Green-veined white

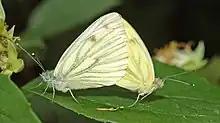
Mating "Pieris napi"

In the usually polyandrous "P. napi", females who mate multiple times have higher lifetime fecundity, lay larger eggs, and live longer compared to females who mate only once. In most organisms it is the female who contributes the most to the reproduction of offspring as she must invest an egg and then carry the zygote. Males, on the other hand, need only provide a sperm that is of low cost. In "P. napi," however, mating is unusually costly to males as the ejaculate matter produced contains not only sperm but accessory substances as well. These substances average 15% of male body mass and are incorporated into female soma and reproductive tissues during the mating process. Therefore, the nuptial gift given by "P. napi" males qualifies both as paternal investment and mating effort. Despite the presence of nuptial gifts and the known benefits to females and offspring, some females are still monogamous. There are multiple reasons in why other species are monogamous like access to males, low sperm population, and age. Some "P. napi" are likely monogamous due to variation in egg production between polygamous and monogamous females. Polygamous females rely on male mates in order to increase their reproductive output, but polygamous females that only mate twice may not have as high of reproductive output as monogamous females do. This system is unlike other types of butterflies such as "Pararge aegeria", where female reproductive effort is independent of male ejaculate.